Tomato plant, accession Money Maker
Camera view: vertical (180 deg); turntable rotation: 90 degrees
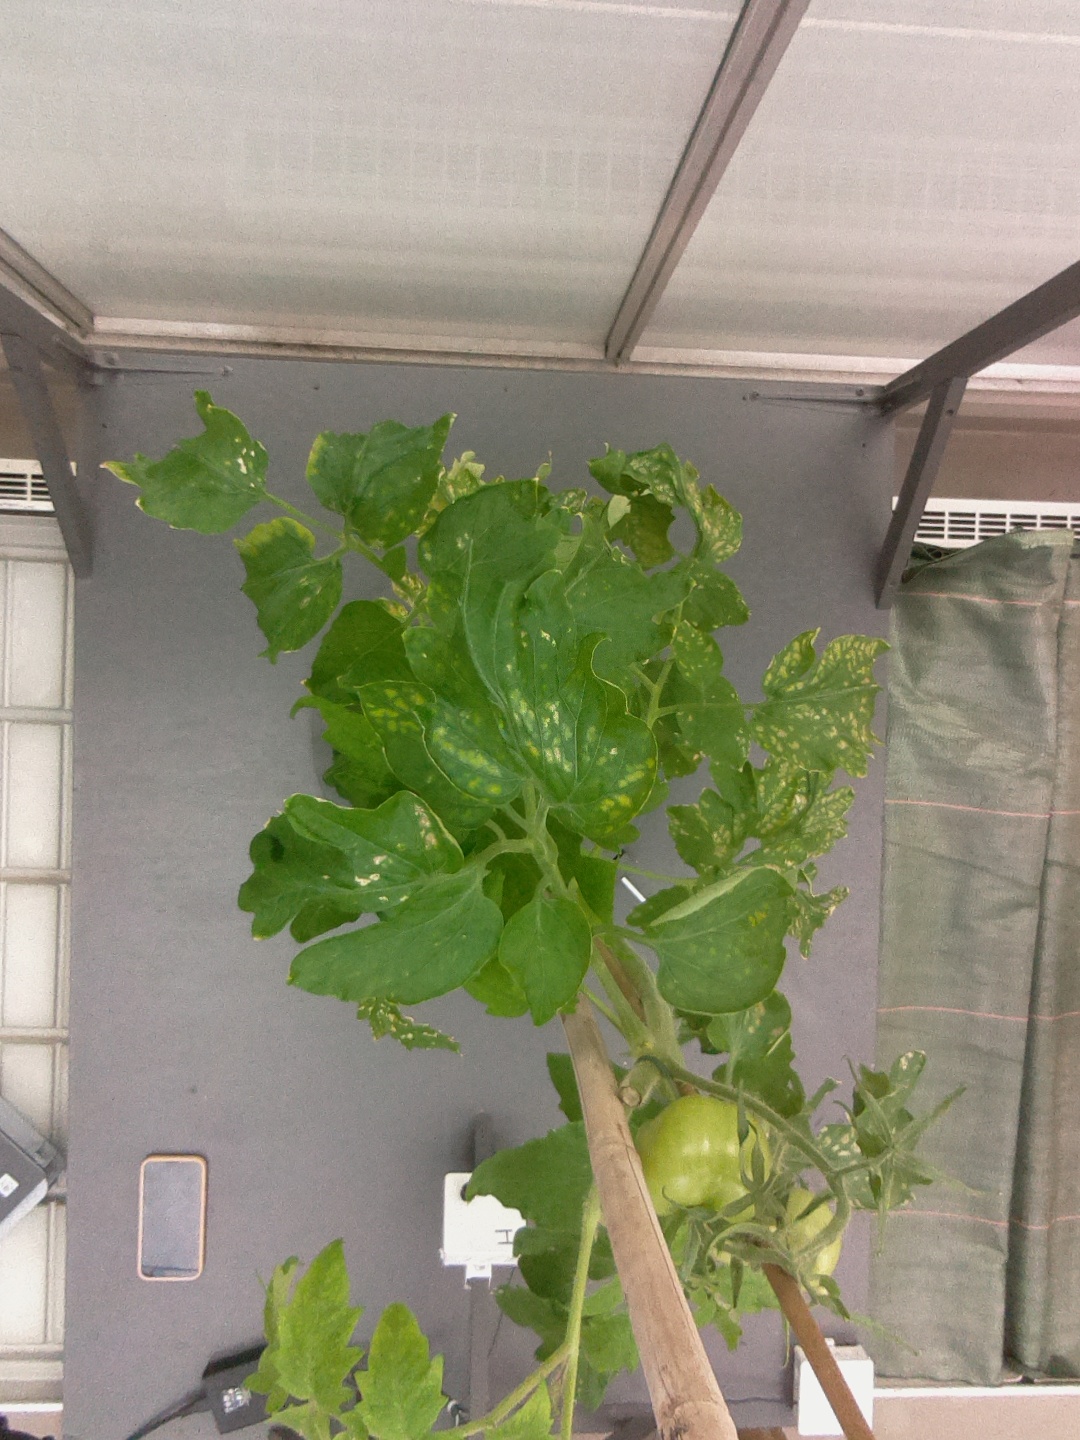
BBCH growth stage 73: 30%-40% of final fruit size